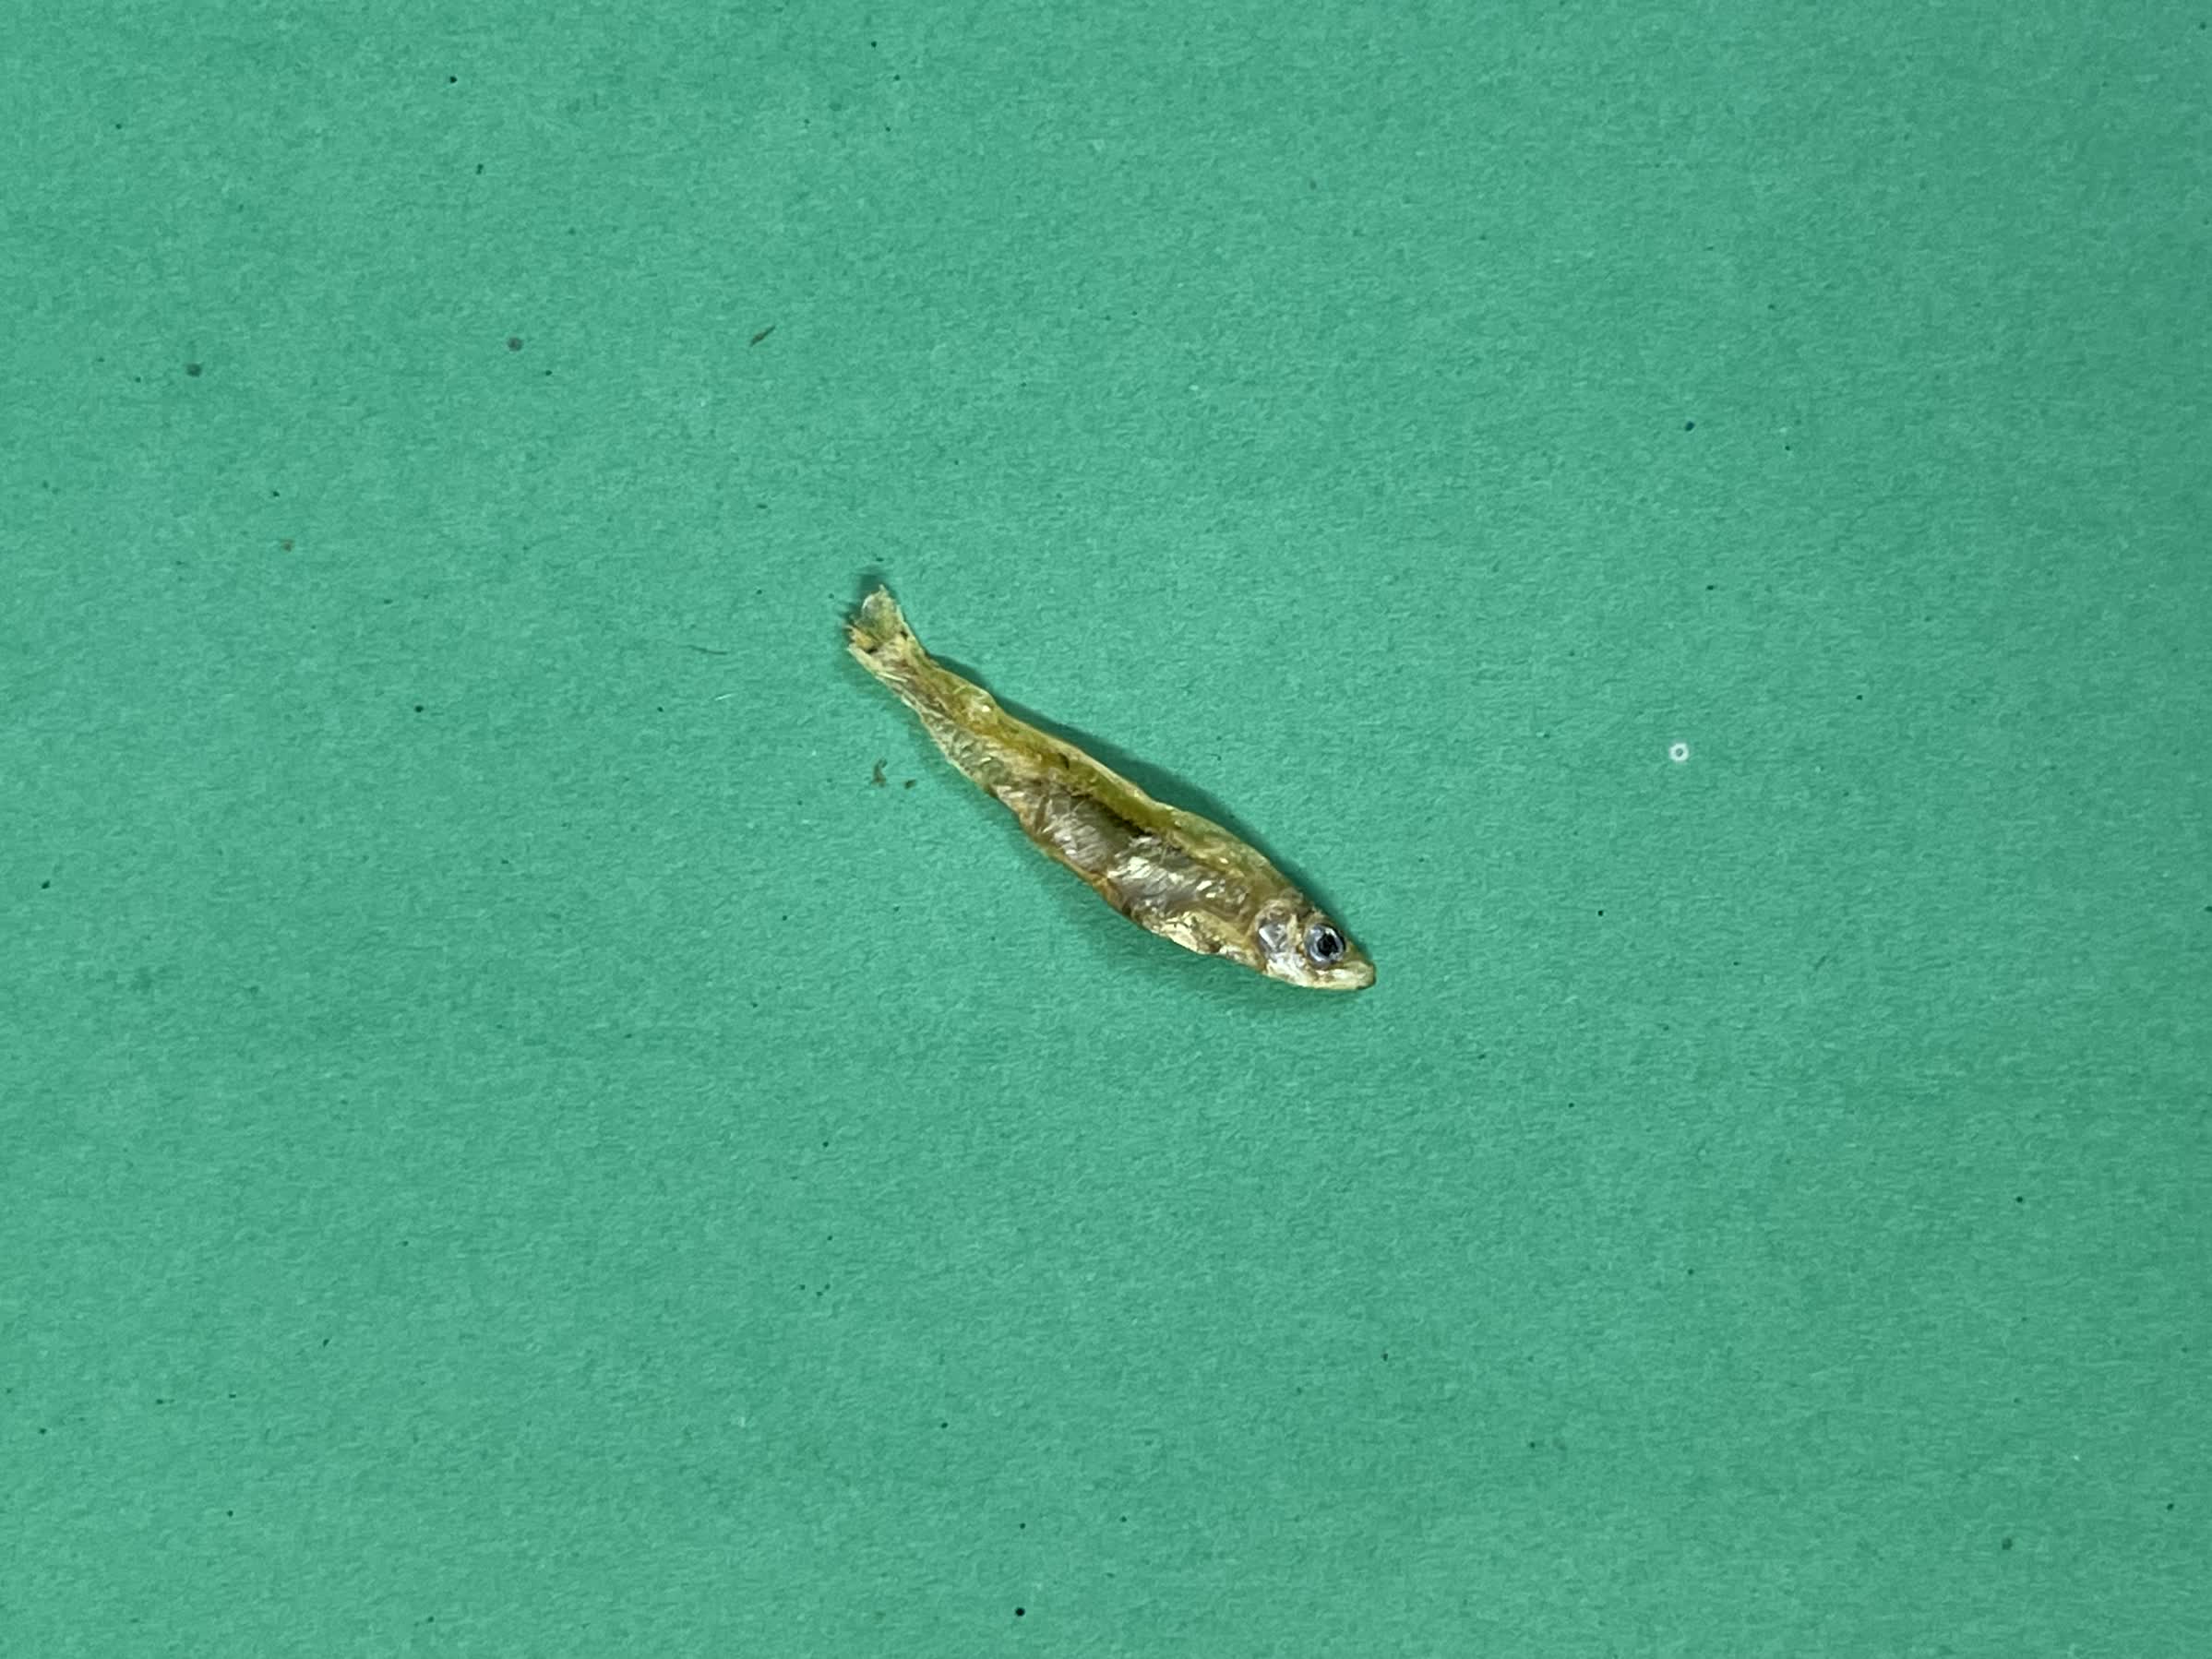
Species: kachki